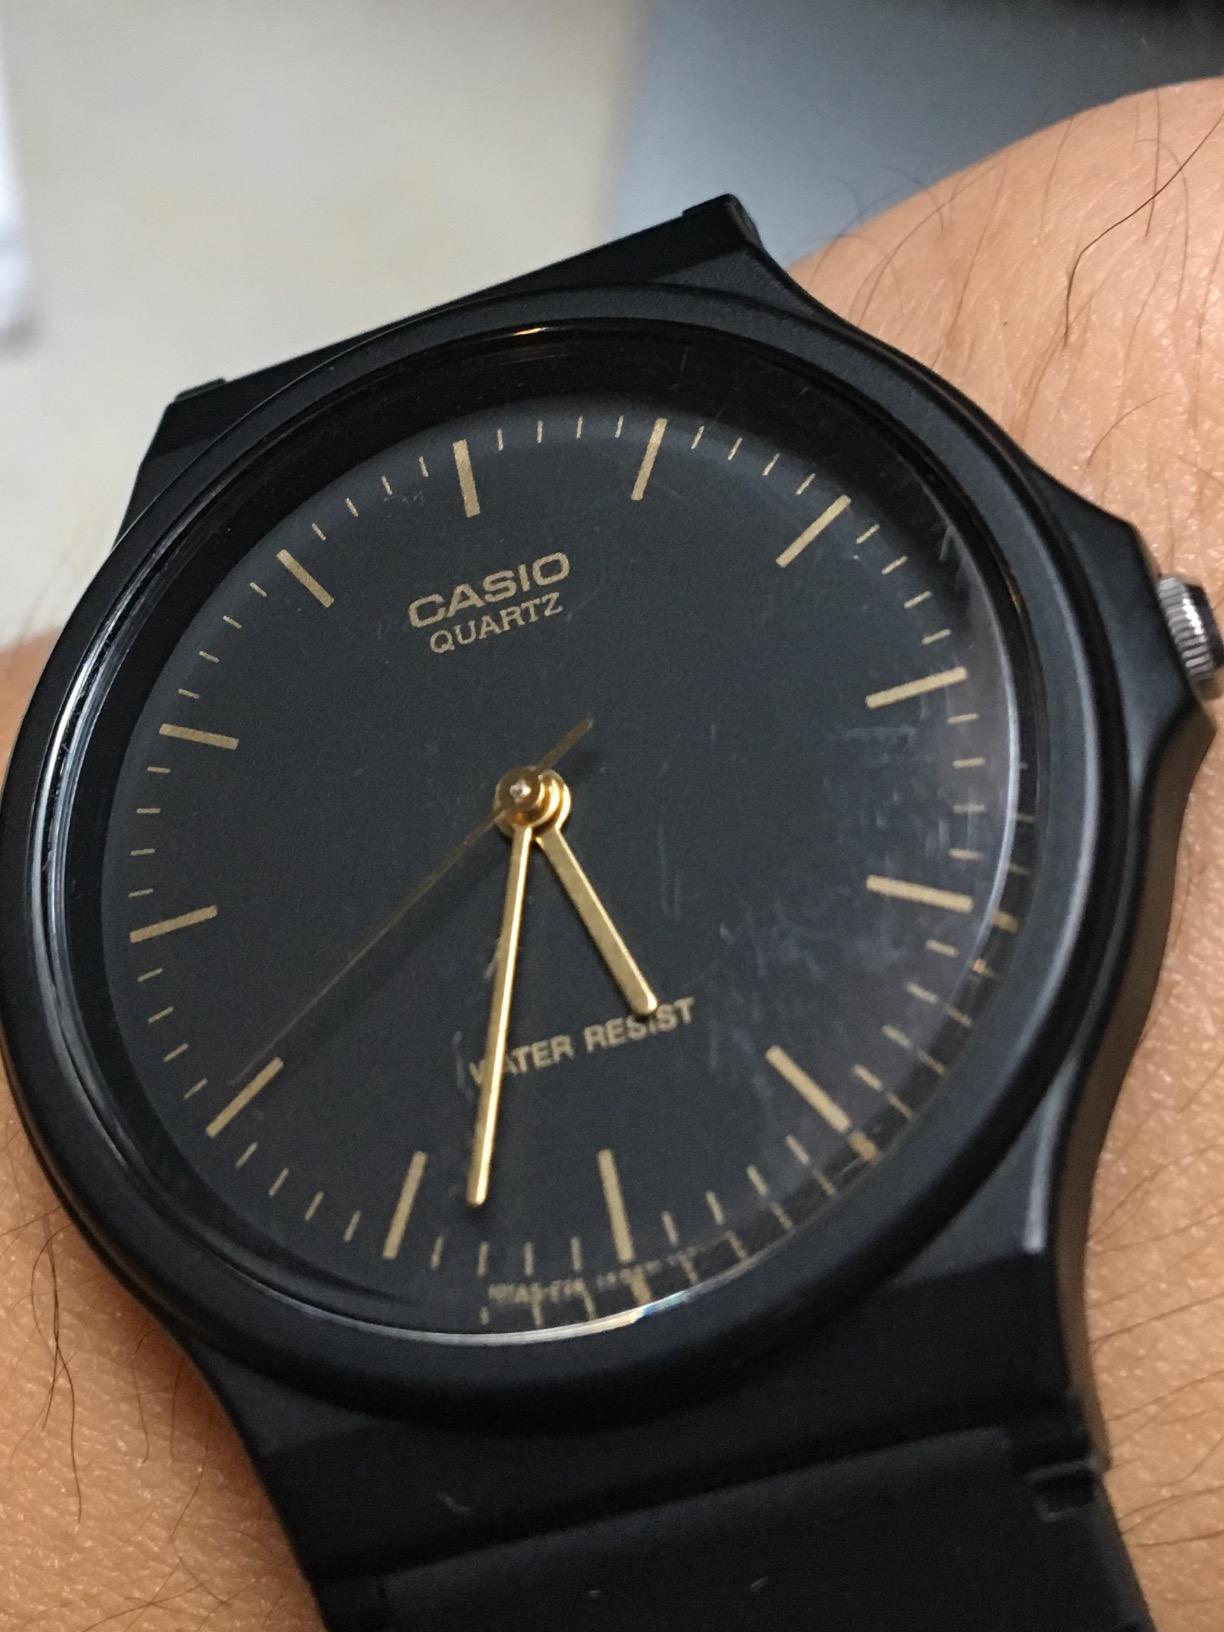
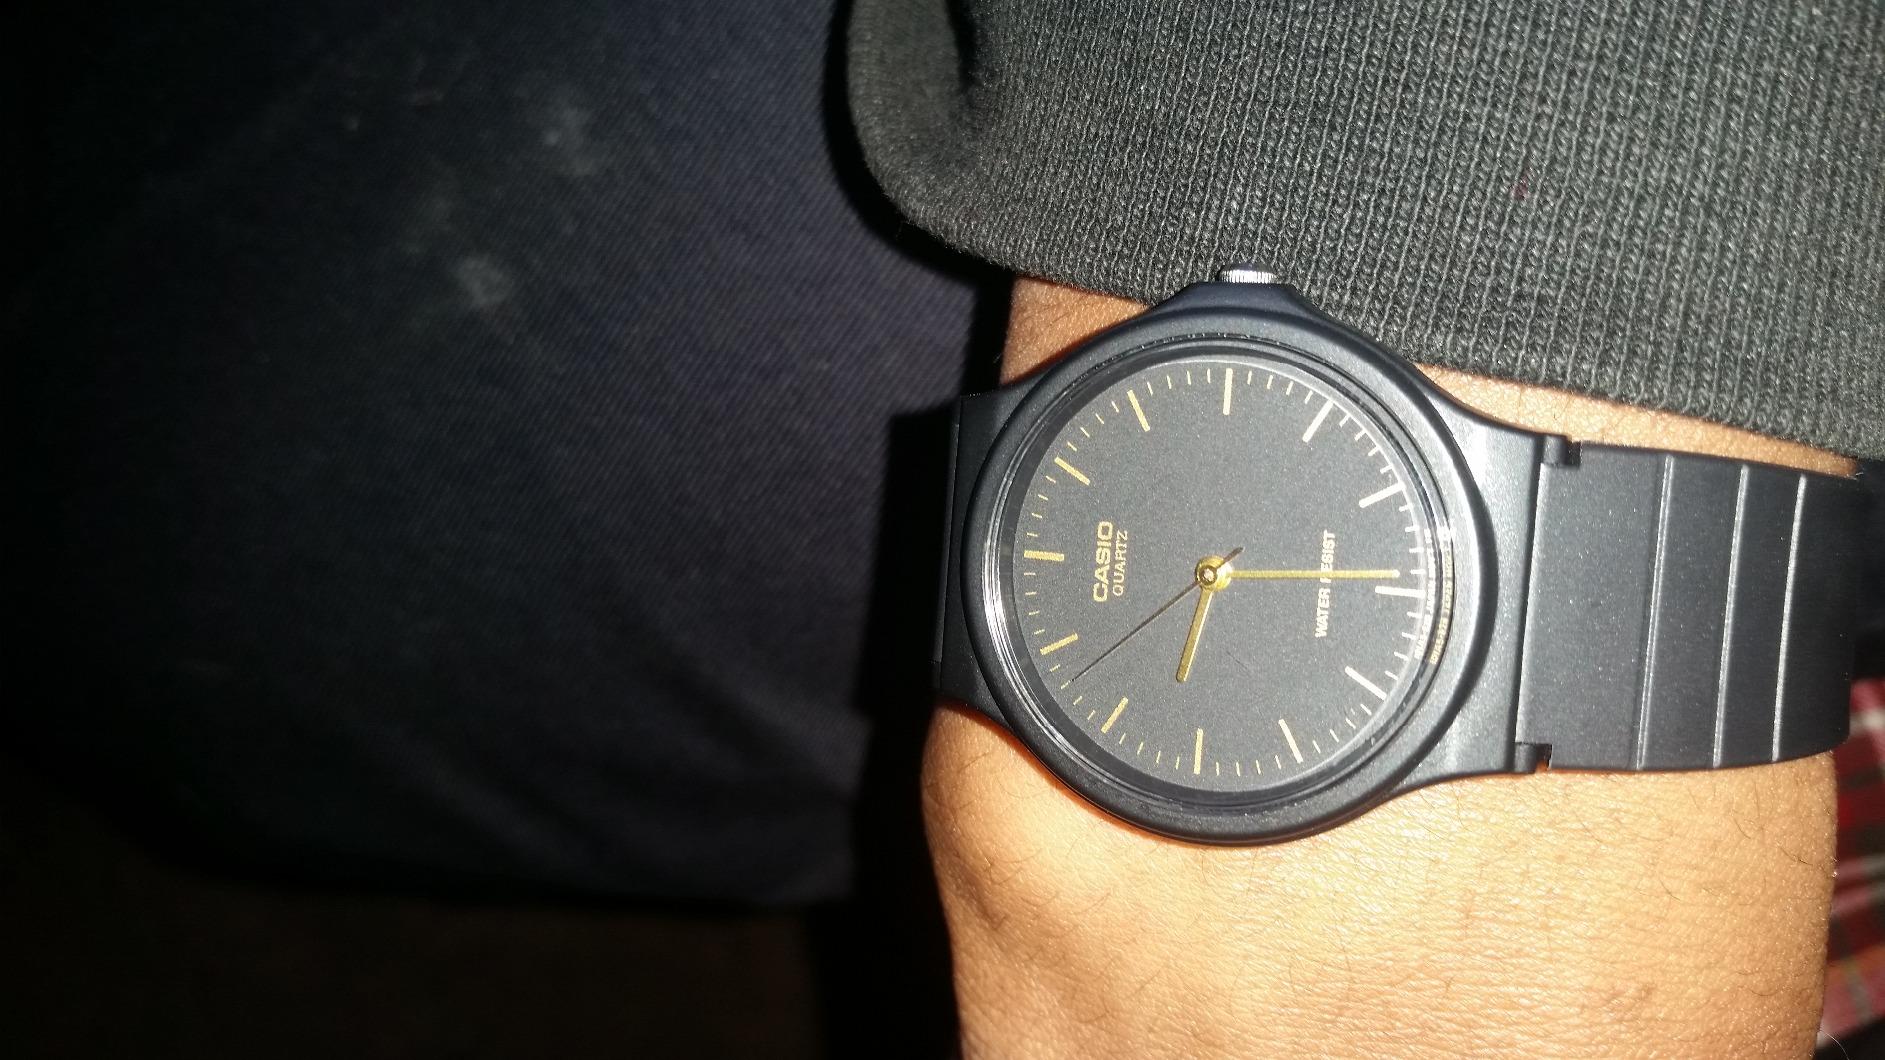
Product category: accessories_watch
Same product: yes